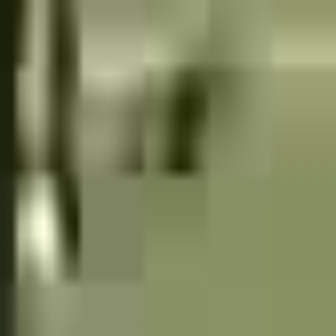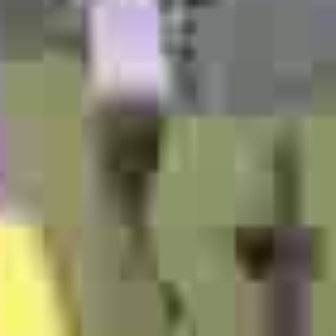
  Please identify the target specified by the bounding box [7,9,231,238] in the first image and locate it in the second image. Return the coordinates in [x_min,y_min,x_max,y_max] format.
Answer: [222,192,333,302]